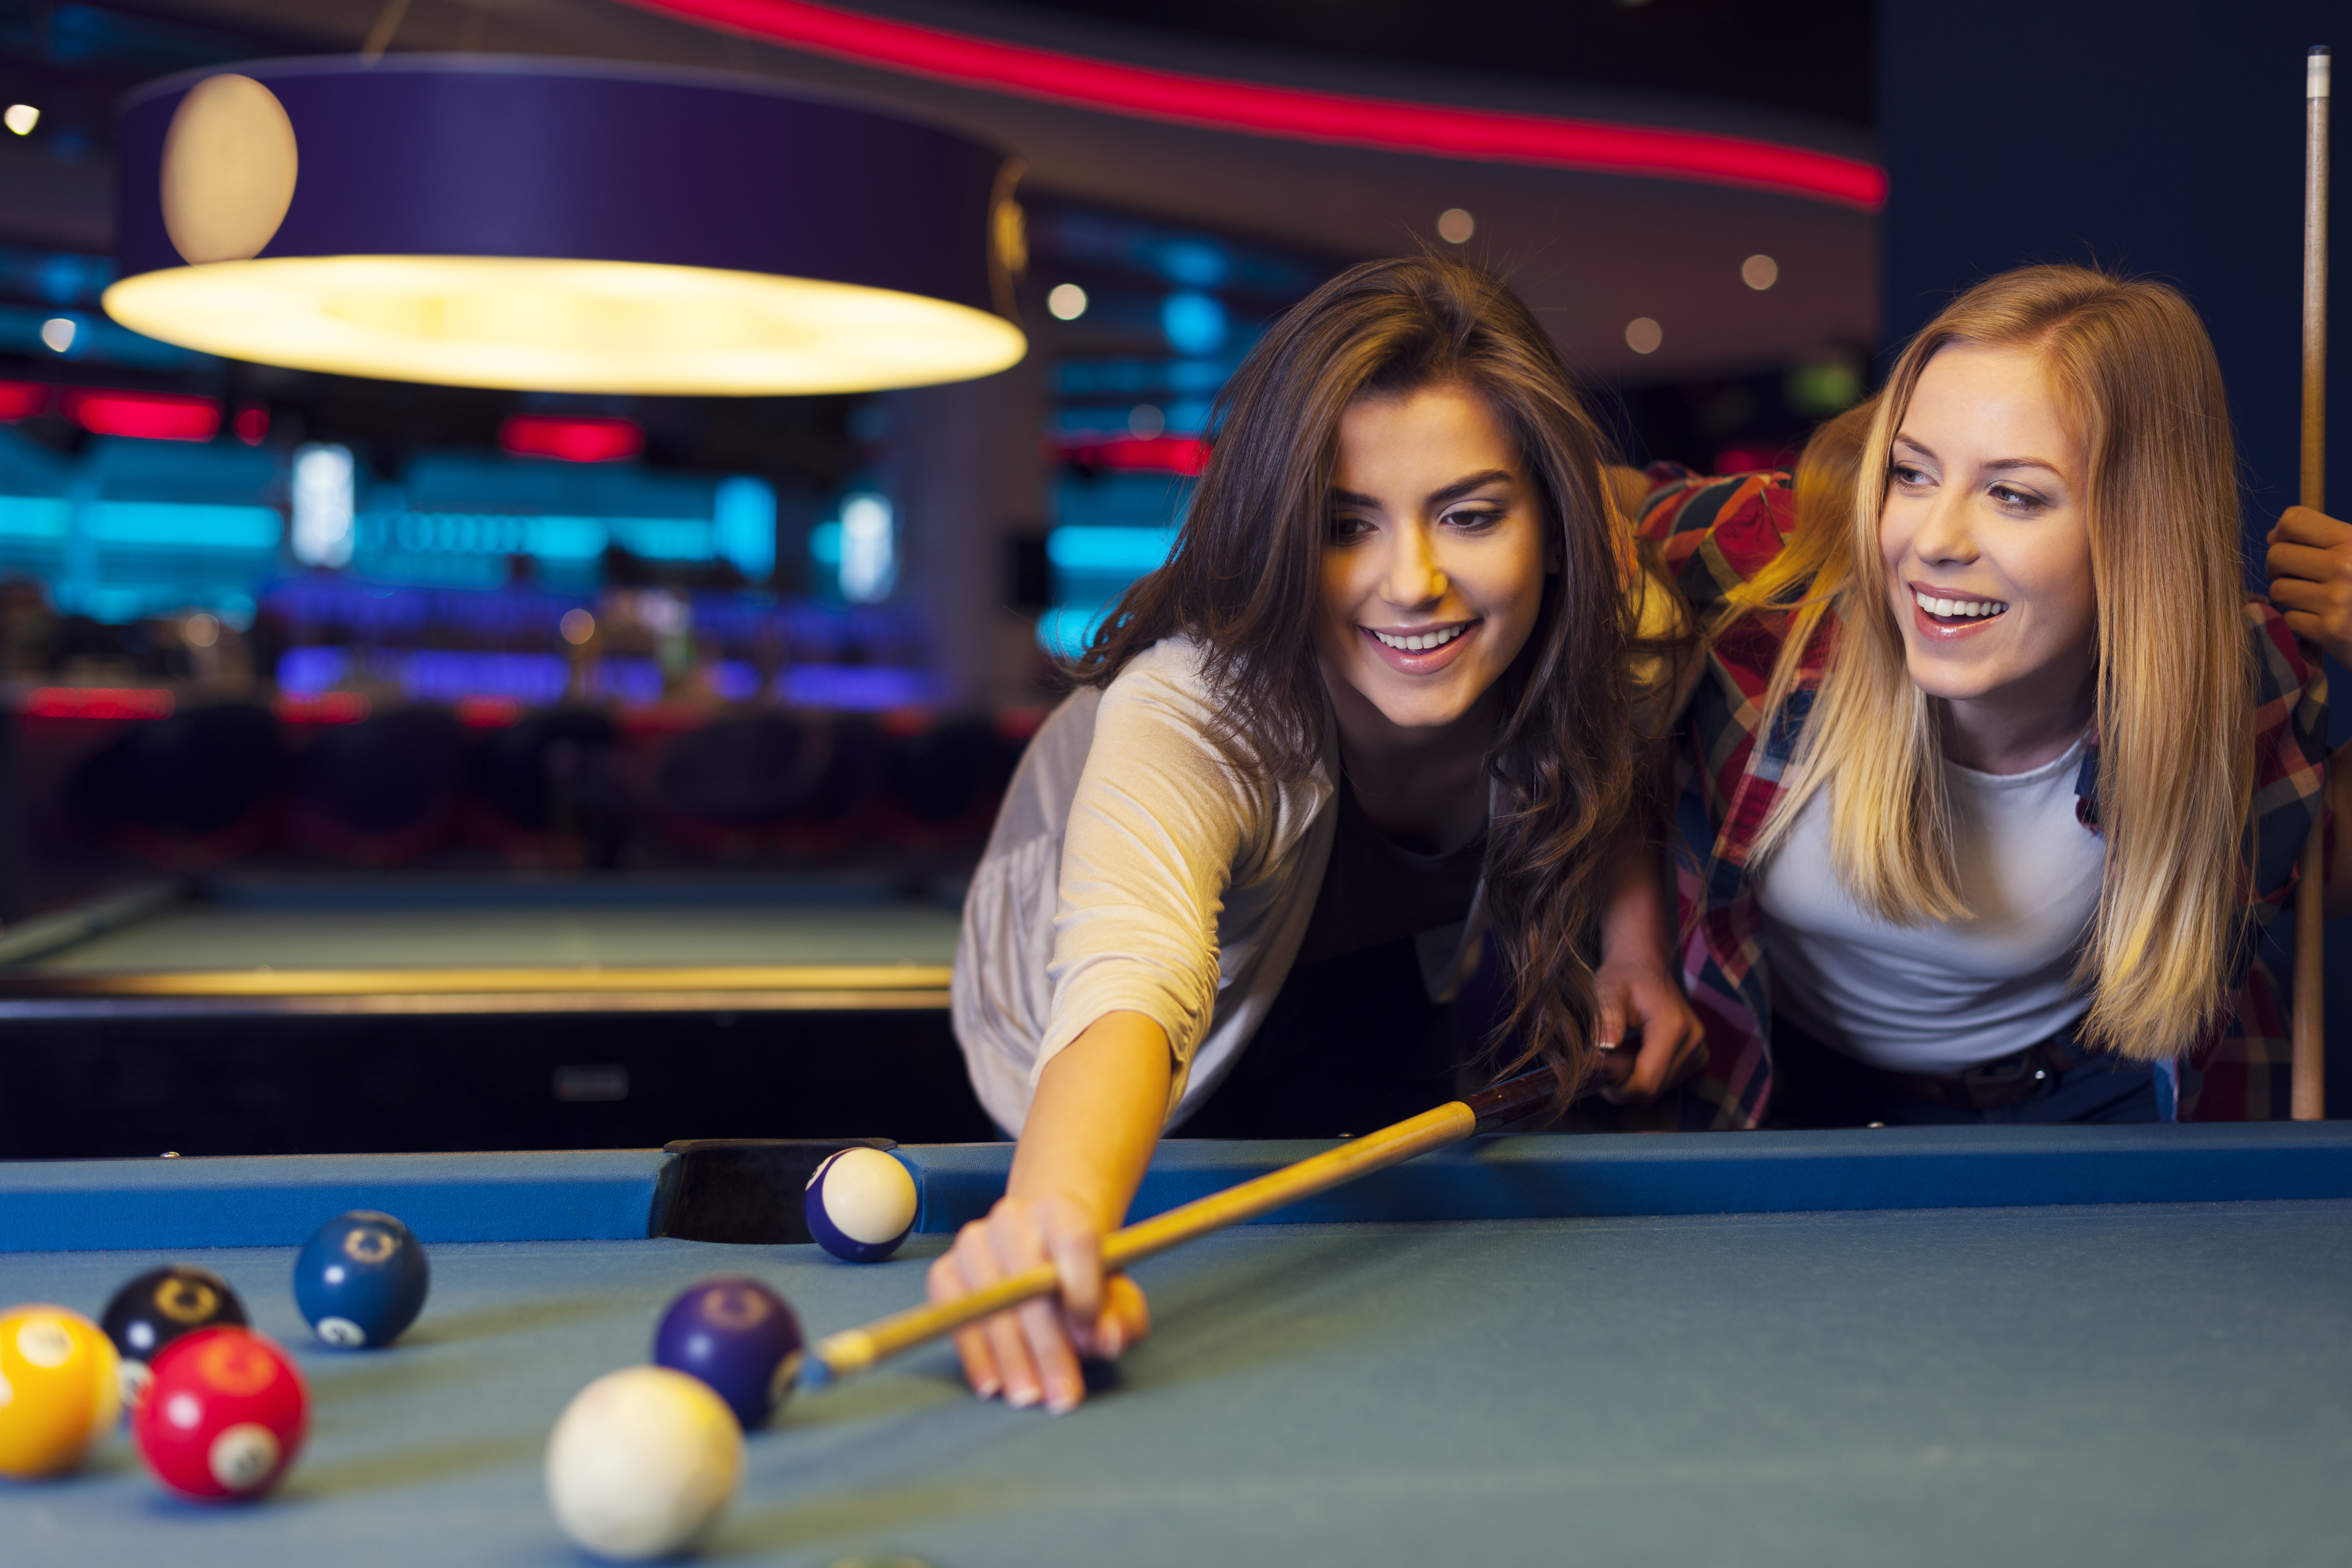
friendship, pool game, pool table, woman, two people, pub, playing, billiard, pool cue, standing, portrait, joy, enjoyment, party, meeting, ball, smiling, Toothy Smile, bar, club, nightlife, female, action, copy space, entertainment, leaning, snooker, candid, sport, excitement, playful, fun, casual, spectator, aiming, Bending Over, cheering, billiard table, indoor games and sports, pool, billiard ball, Pool player, games, billiards, billiard room, Straight pool, english billiards, table, eight ball, recreation, recreation room, blackball pool, room, pocket billiards, carom billiards, nine ball, individual sports, furniture, sports, Russian pyramid, sports equipment, leisure, cue stick, play, trick shot, precision sports